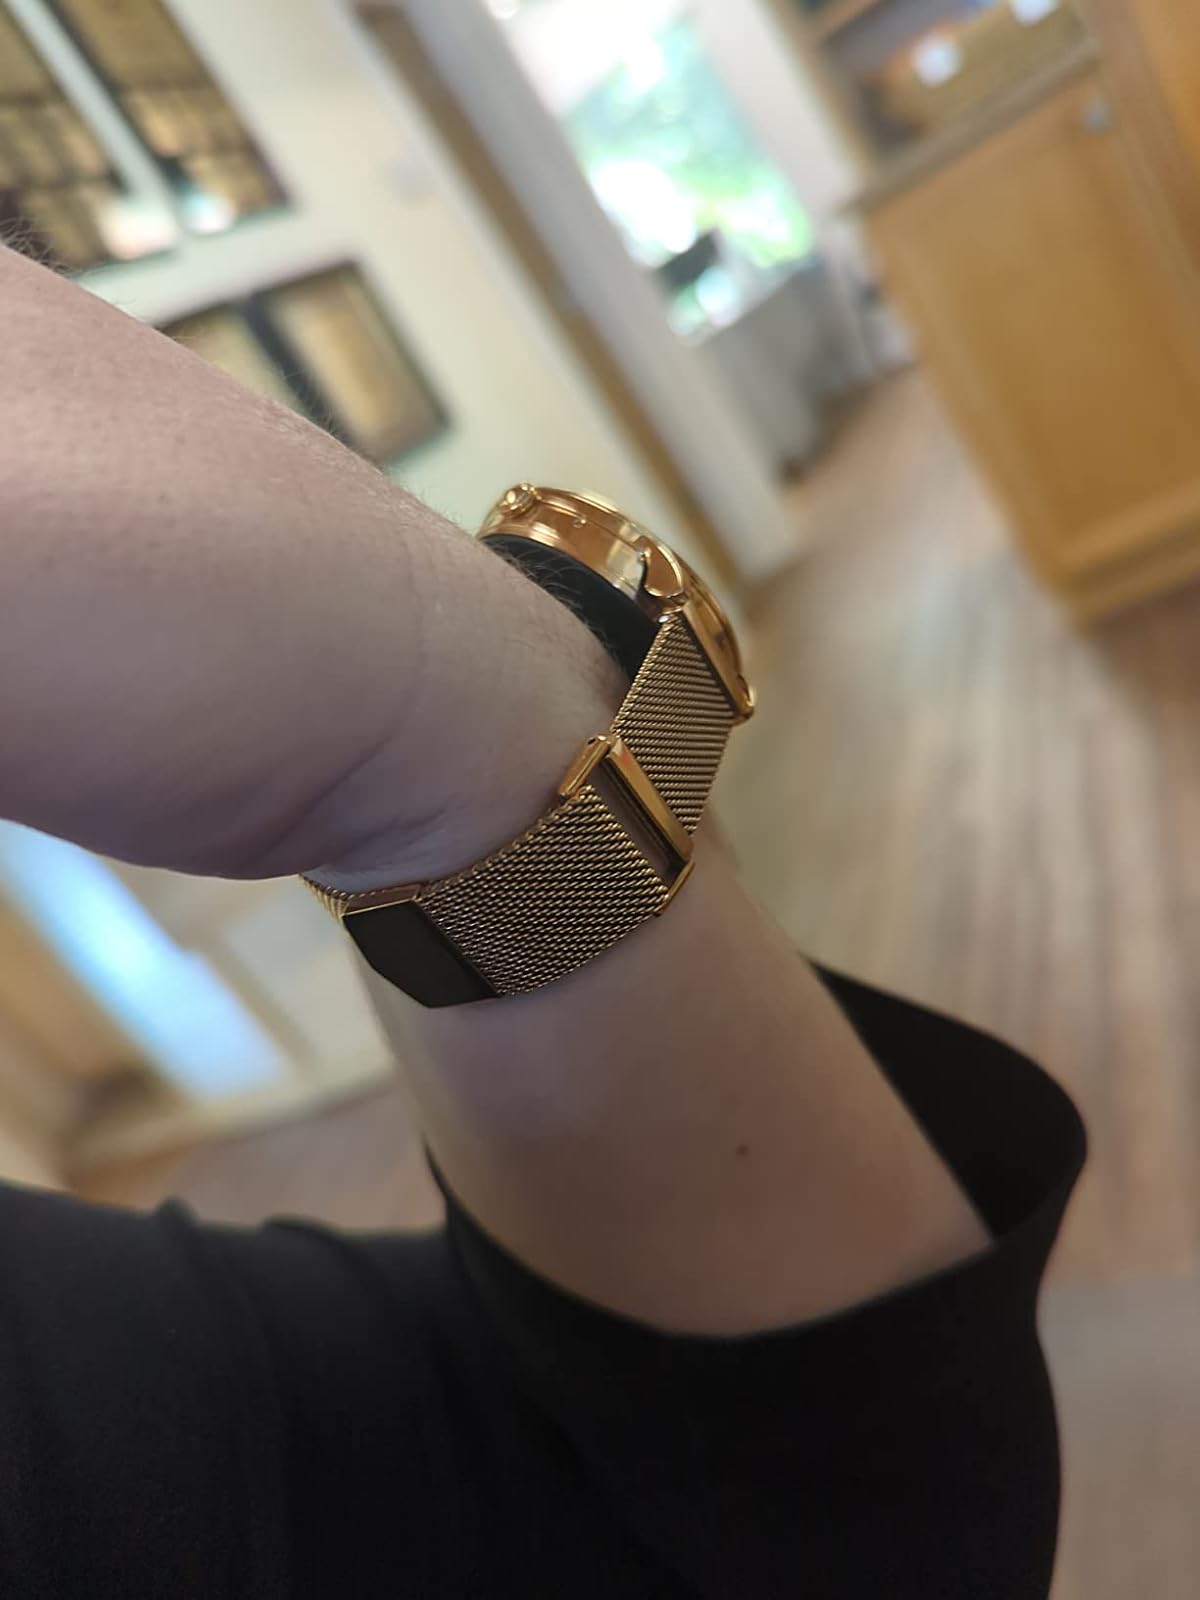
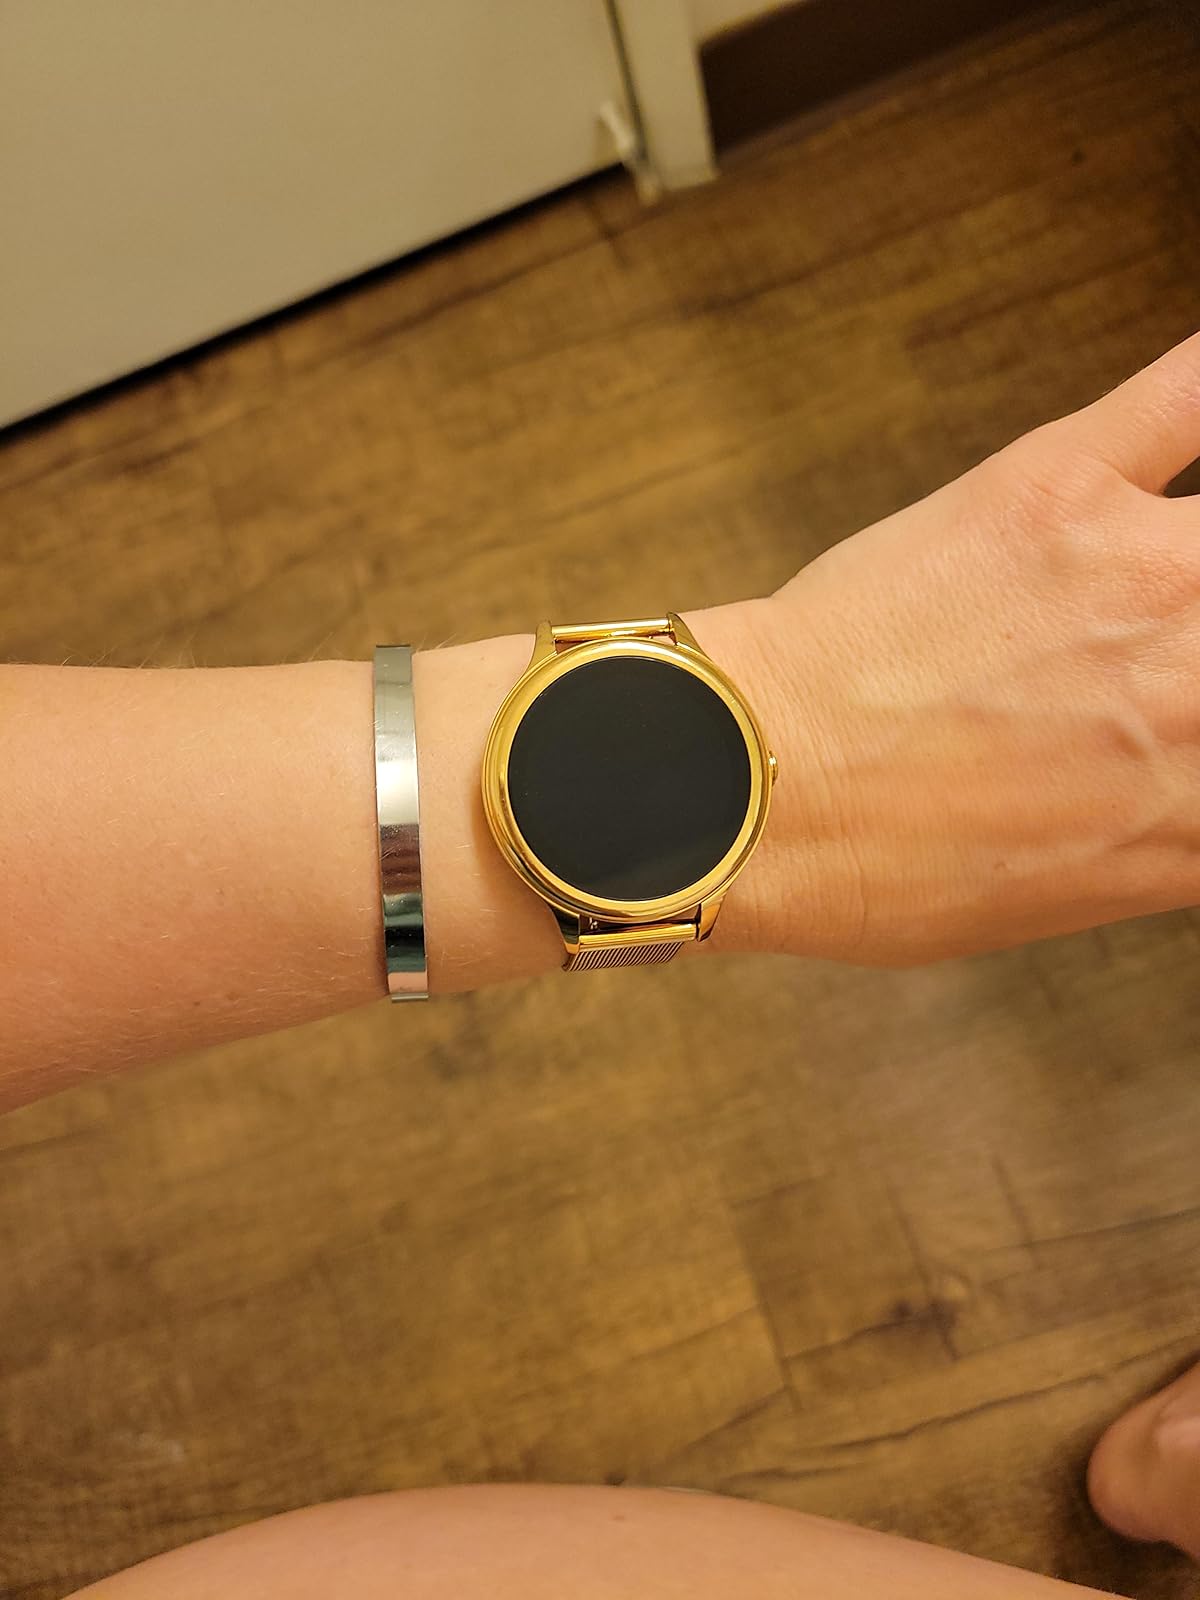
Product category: smartwatch
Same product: yes